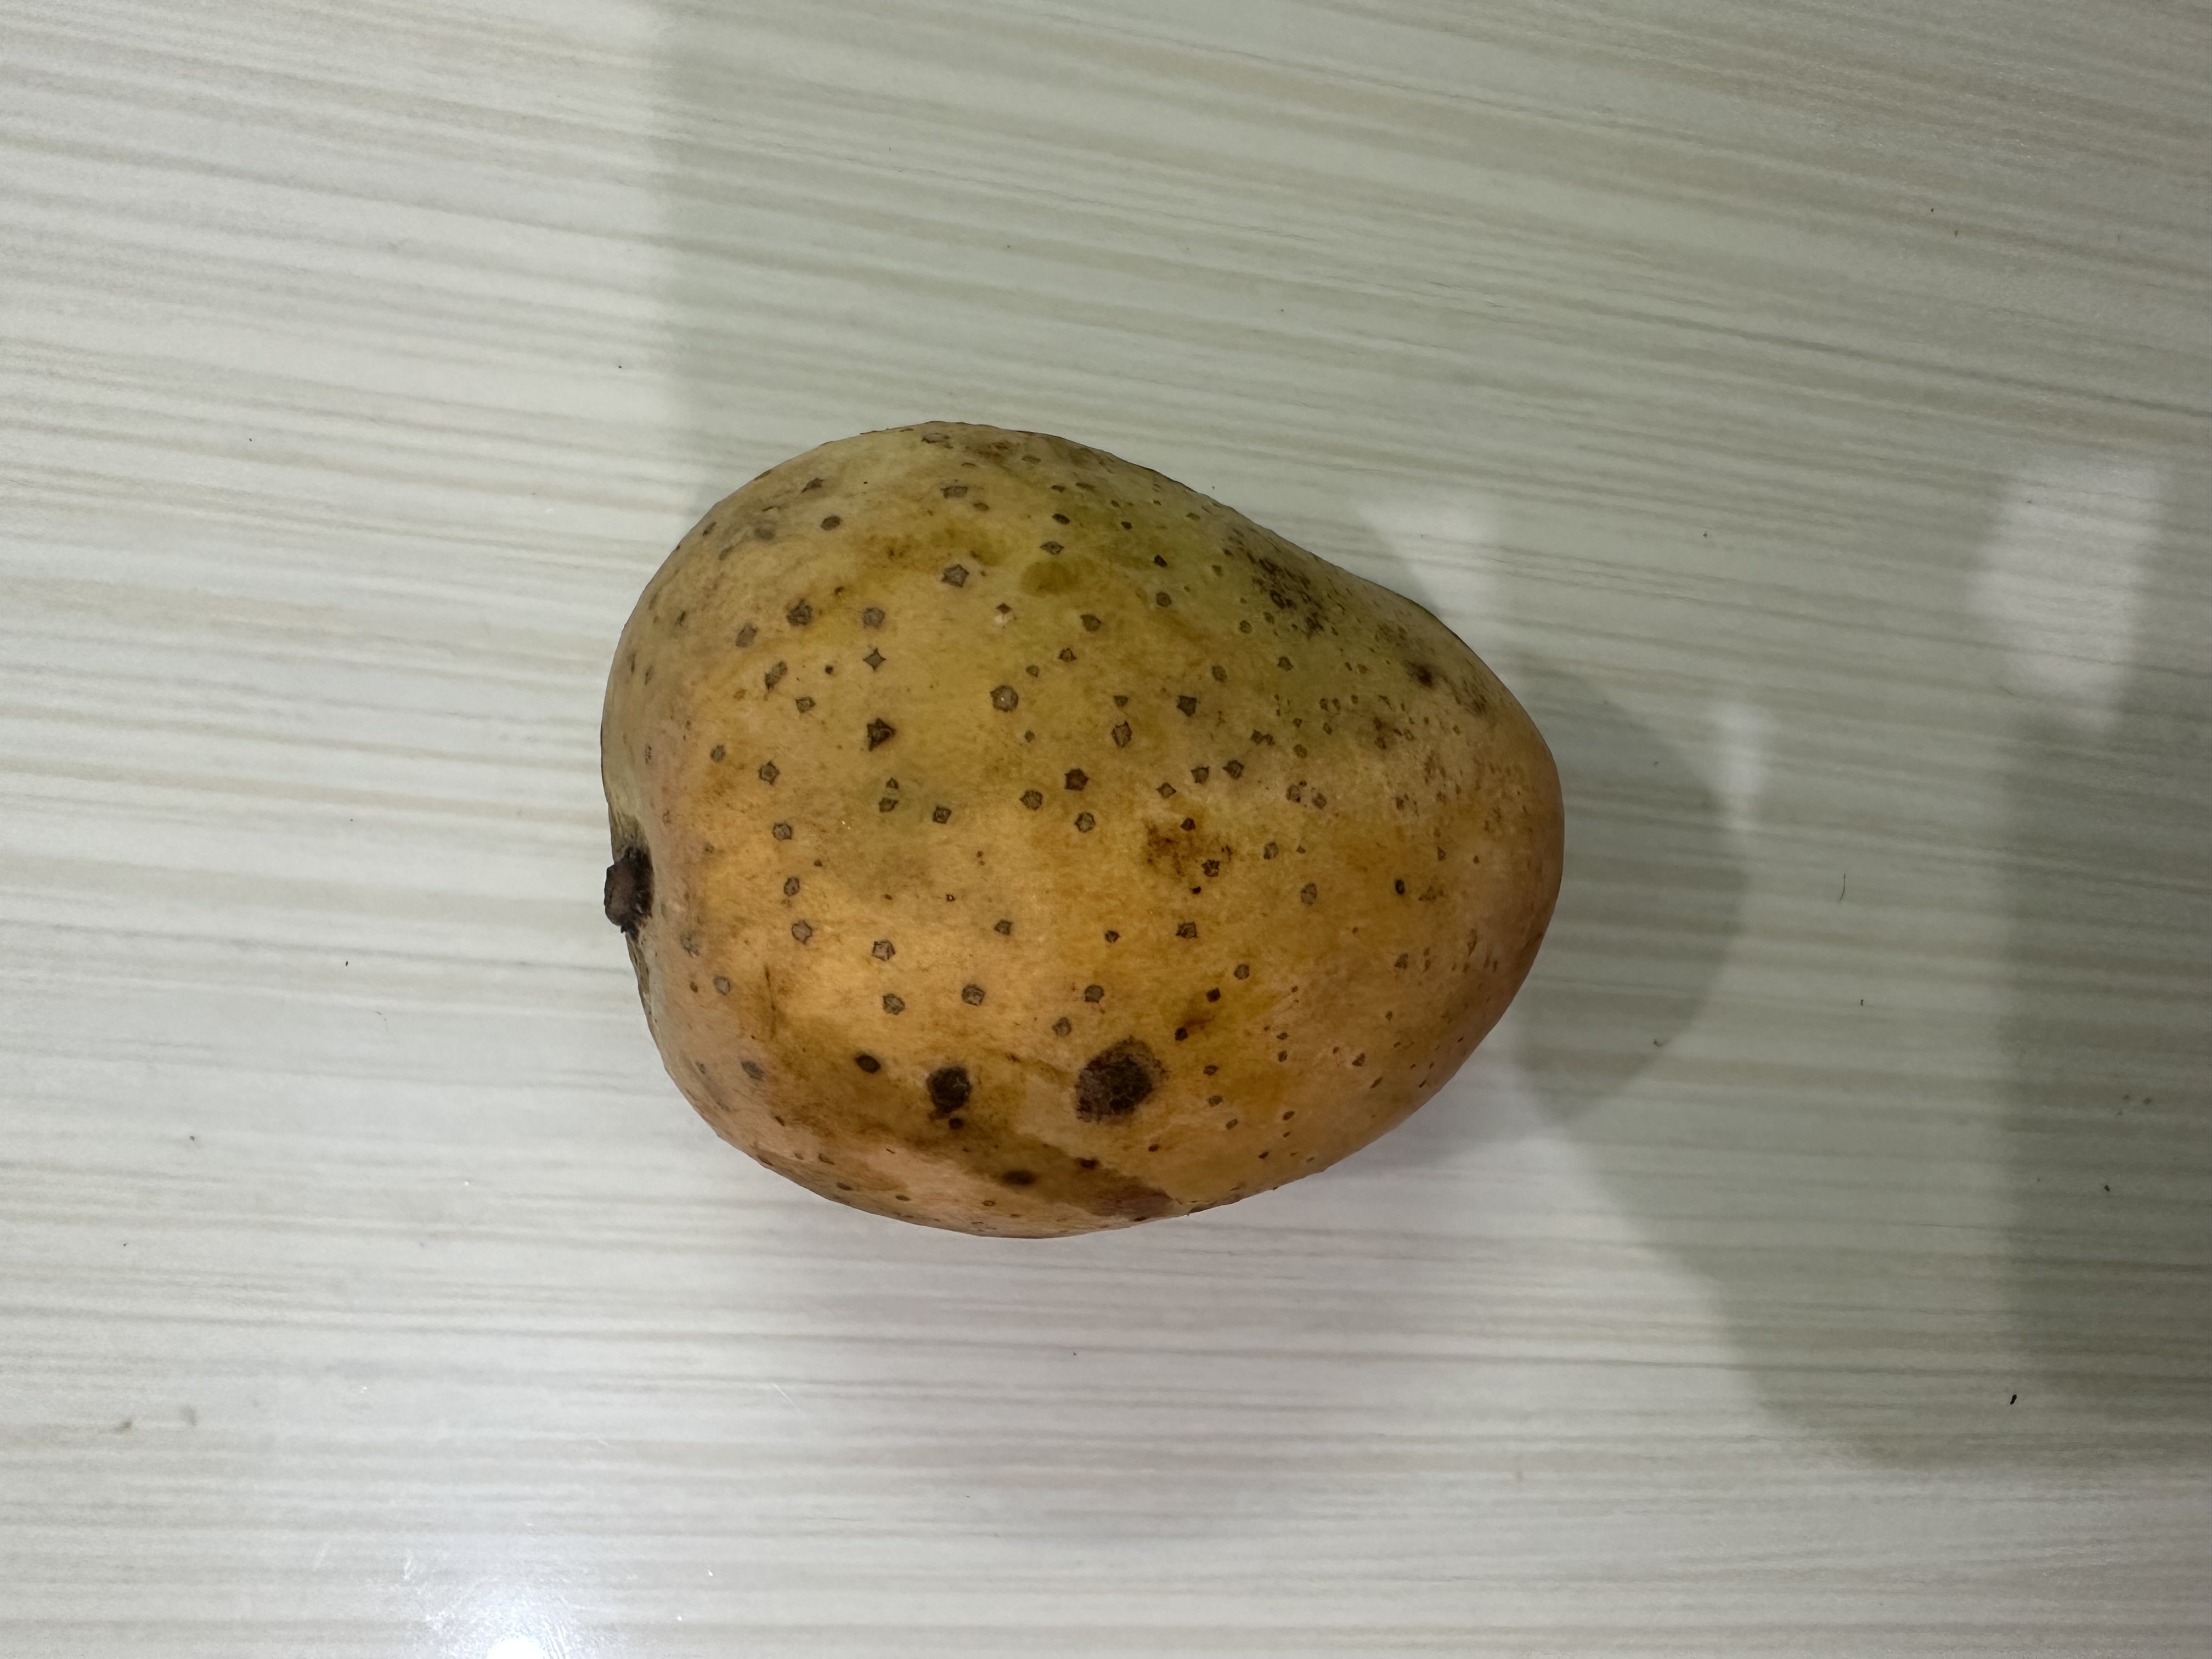
Mango variety: Langra